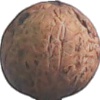
Label: walnut